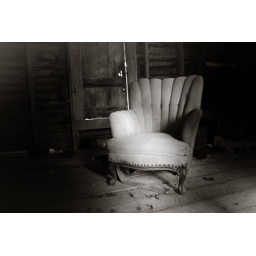
Somehow this chair survived pretty well intact from the entire house going up in flames.